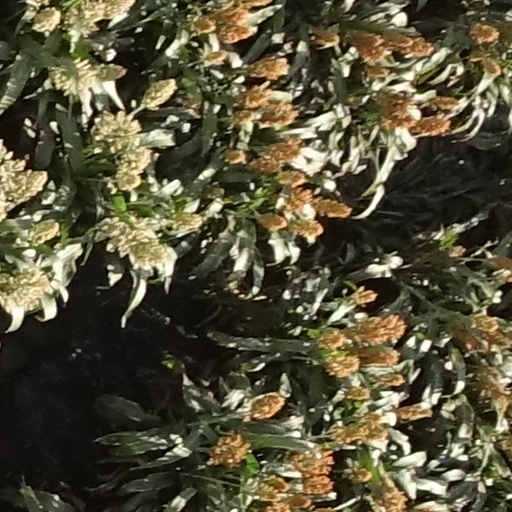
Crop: sorghum